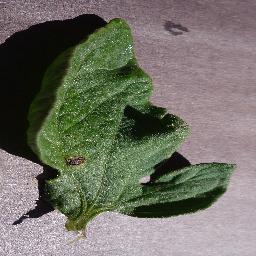
Label: Tomato___Early_blight